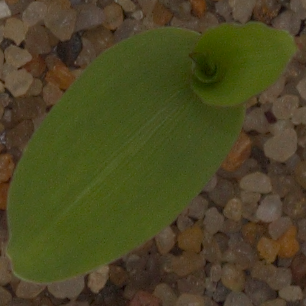
Label: maize